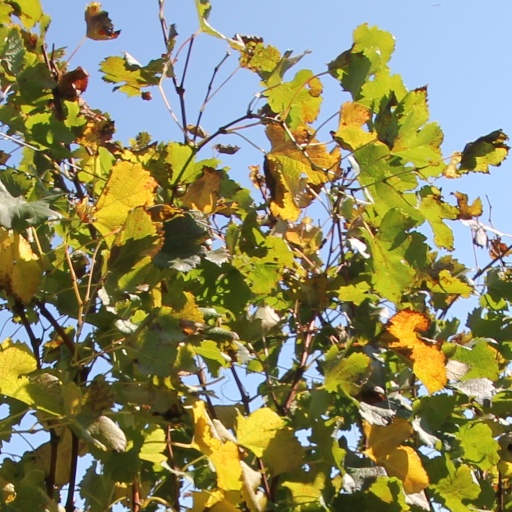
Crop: grape